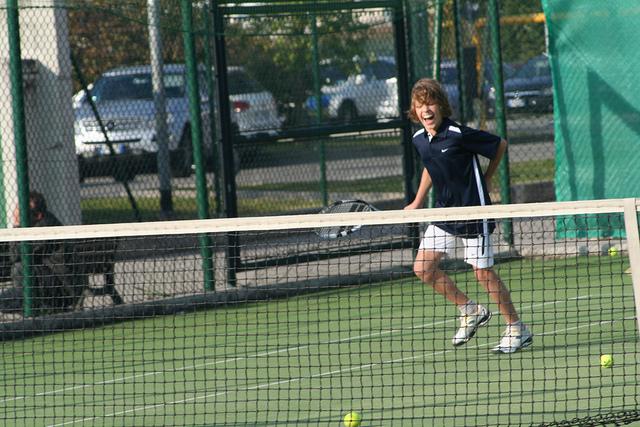
A man standing on a tennis court holding a racquet.